Marshall Plan

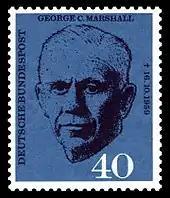
1960 West German stamp honoring George Marshall

The ECA's official mission statement was to give a boost to the European economy: to promote European production, to bolster European currency, and to facilitate international trade, especially with the United States, whose economic interest required Europe to become wealthy enough to import US goods. Another unofficial goal of ECA (and of the Marshall Plan) was the containment of growing Soviet influence in Europe, evident especially in the growing strength of communist parties in France, and Italy.